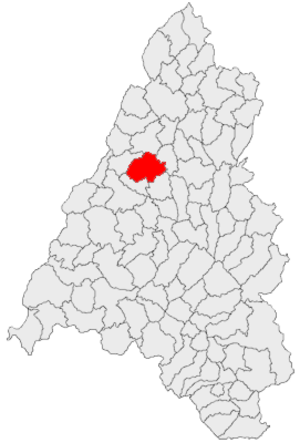
Cetariu ou Hegyközcsatár en hongrois, est une commune roumaine du județ de Bihor, en Transylvanie, dans la région historique de la Crișana et dans la région de développement du Nord-Ouest.